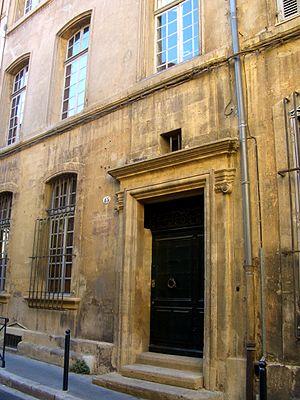
La maison de Maurice Blondel
Maurice Blondel, né le 2 novembre 1861 à Dijon et mort le 4 juin 1949 à Aix-en-Provence, est un philosophe français. Il a développé une philosophie de l'action intégrant des éléments du pragmatisme moderne dans le contexte de la philosophie chrétienne.